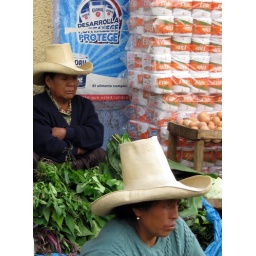
Two serious women in white hats and a lot of toilet paper